Intercultural communication

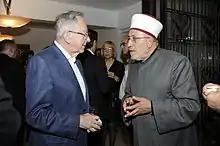
Interfaith Thanksgiving dinner

Acculturation can be defined as the process of an individual or individuals exchanging or adopting certain culture values and practices that the dominant culture of their location possesses. Acculturation differs from assimilation because the people who are adopting new culture habits are still processing some of their original own culture habits. Young Yun Kim has identified three personality traits that could affect someone's cultural adaptation. These personality traits include openness, strength, and positive. With these personality traits, individuals will be more successful in acculturating than individuals who do not possess these traits. Kim proposes an alternative to acculturation is complete assimilation.